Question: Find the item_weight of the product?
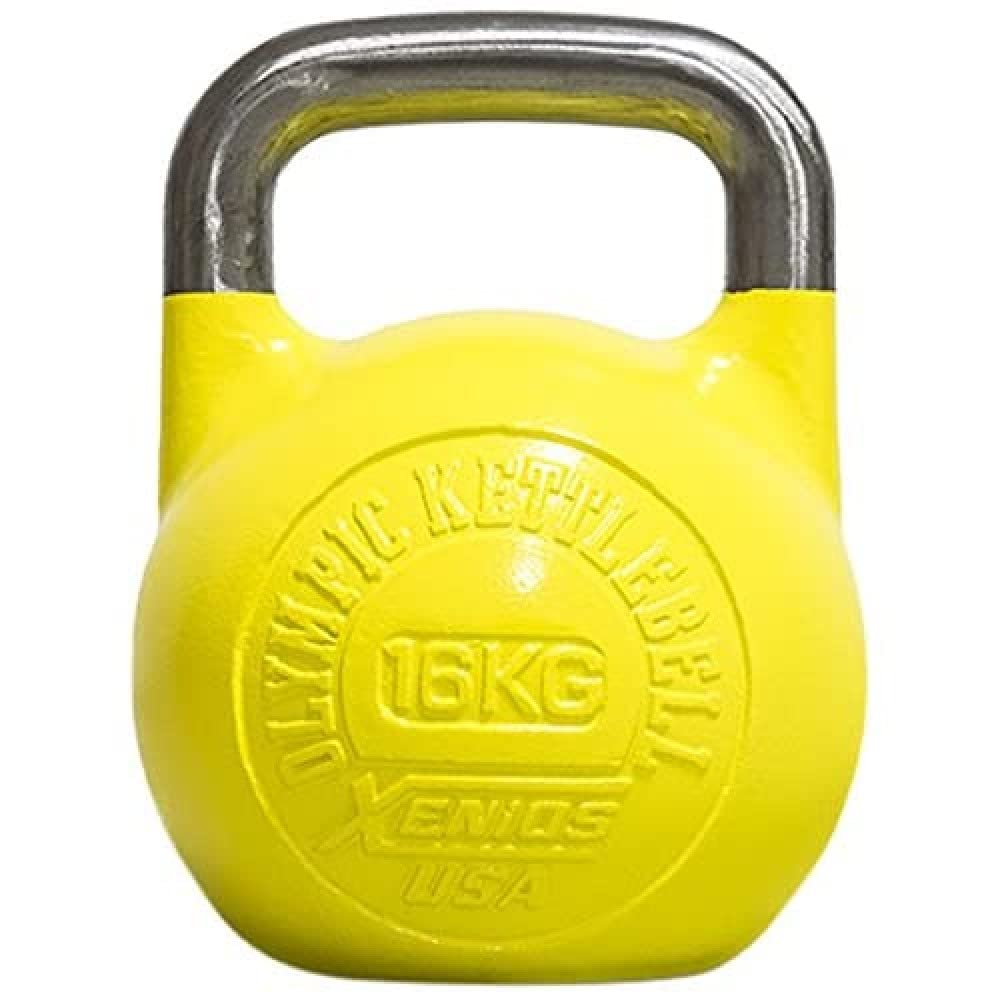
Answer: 16.0 kilogram